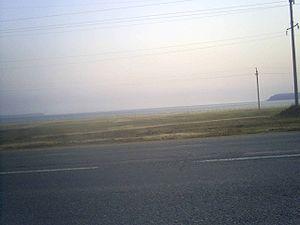
La baie de Vostok, est une petite baie de la mer du Japon à l'ouest de la péninsule de Troudny. Elle fait partie du golfe de Pierre-le-Grand.